Bar Rescue

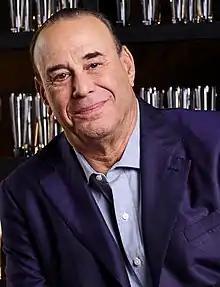
Host Jon Taffer

The series stars Jon Taffer, owner and chairman of bar/nightclub consulting firm Taffer Dynamics, Inc. Taffer is a bar and nightclub owner who has started, flipped, or owned numerous establishments in a career that spans over three decades. Bar owners submit an application via the Paramount Network website to have their failing establishment rescued by Taffer and his team of experts.